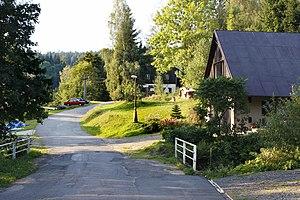
Zdobnice est une commune du district de Rychnov nad Kněžnou, dans la région de Hradec Králové, en République tchèque. Sa population s'élevait à 185 habitants en 2017.